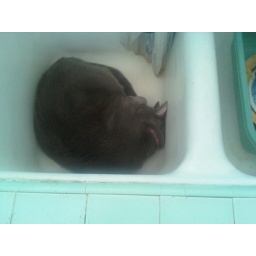
Someone is lucky I looked in the sink and didn't just turn the water on!